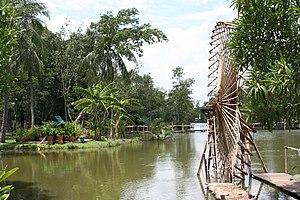
La rivière de Saïgon est un fleuve situé dans le sud du Viêt Nam qui prend sa source près de Phum Daung au sud-est du Cambodge, coule vers le sud, puis vers le sud sud-est sur environ 225 km avant de rejoindre la Nhà Bè, au sud d'Hô-Chi-Minh-Ville, et de se jeter finalement dans la mer de Chine méridionale à 20 km au nord-est du Delta du Mékong.